Coptic Orthodox Church in Britain and Ireland

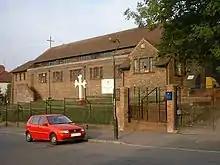
St. Mary and St. Shenouda's Coptic Orthodox Church, Coulsdon, London

Bishop Missael is the bishop of the Holy Diocese of the Midlands. The diocese was established in 1991 by Pope Shenouda III, making it the oldest diocese in the United Kingdom for the Coptic Orthodox Patriarchate. The diocese is currently based at the Coptic Orthodox Centre in Lapworth, Warwickshire, where Bishop Missael resides. Its territories include North Wales and the English regions: West Midlands, East Midlands, North West and parts of the South East, South West and East of England.